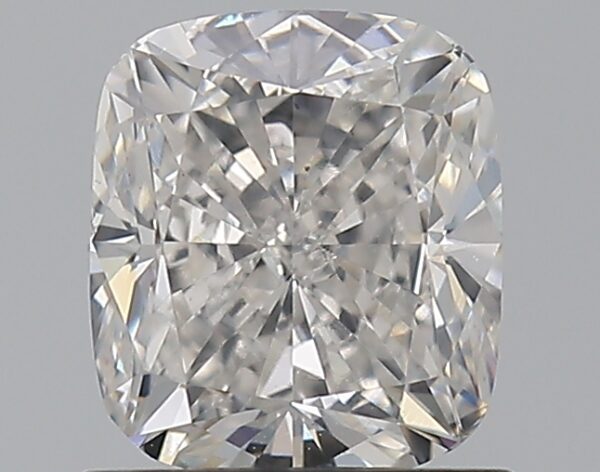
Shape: cushion
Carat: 1.2
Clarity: VS2
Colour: G
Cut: VG
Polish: EX
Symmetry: VG
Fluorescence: N
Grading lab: GIA
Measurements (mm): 6.25 x 5.51 x 3.92